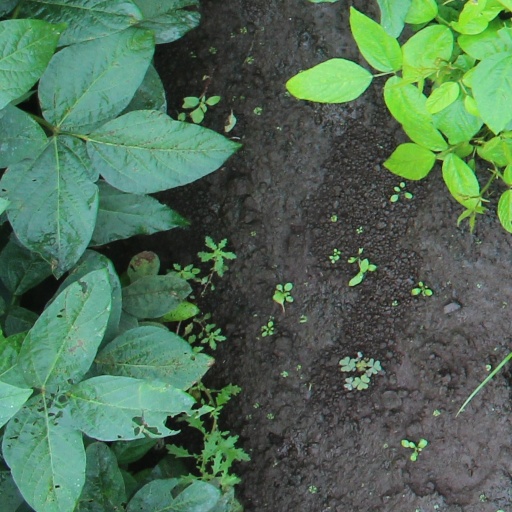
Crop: soybean